Park Ji-il

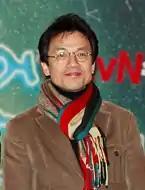

Park Ji-il (Korean: 박지일, born September 1960) is a South Korean theatre, film and television actor. He is known for his supporting roles in various TV series and films. His better known works are: 2011 TV series "The Thorn Birds", 2013 thriller film "The Suspect" and 2017 historical drama series "The Rebel". He has appeared in more than 75 TV series, theatrical plays and films including 2020 political drama film "The Man Standing Next". In 2022, he appeared in TV series "Artificial City" and is appearing in "Tracer" and "Thirty-Nine".